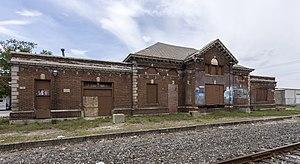
Gare Union, Salisbury, Maryland, Etats-Unis This is an image of a place or building that is listed on the National Register of Historic Places in the United States of America. Its reference number is 07000389